Thutmose (sculptor)

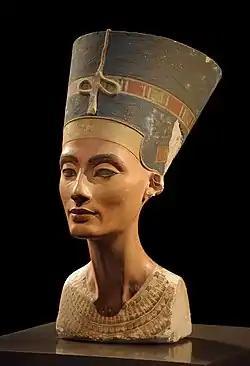
Bust of Nefertiti by Thutmose on display at the Neues Museum in Berlin

Among many other sculptural items recovered at the same time was the polychrome bust of Nefertiti, apparently a master study for others to copy, which was found on the floor of a storeroom. In addition to this now-famous bust, twenty-two plaster casts of faces—some of which are full heads, others just the face—were found in Rooms 18 and 19 of the studio, with an additional one found in Room 14. Eight of these have been identified as various members of the royal family, including Akhenaten, his other wife Kiya, his late father Amenhotep III, and his eventual successor Ay. The rest represent unknown individuals, presumably contemporary residents of Amarna.